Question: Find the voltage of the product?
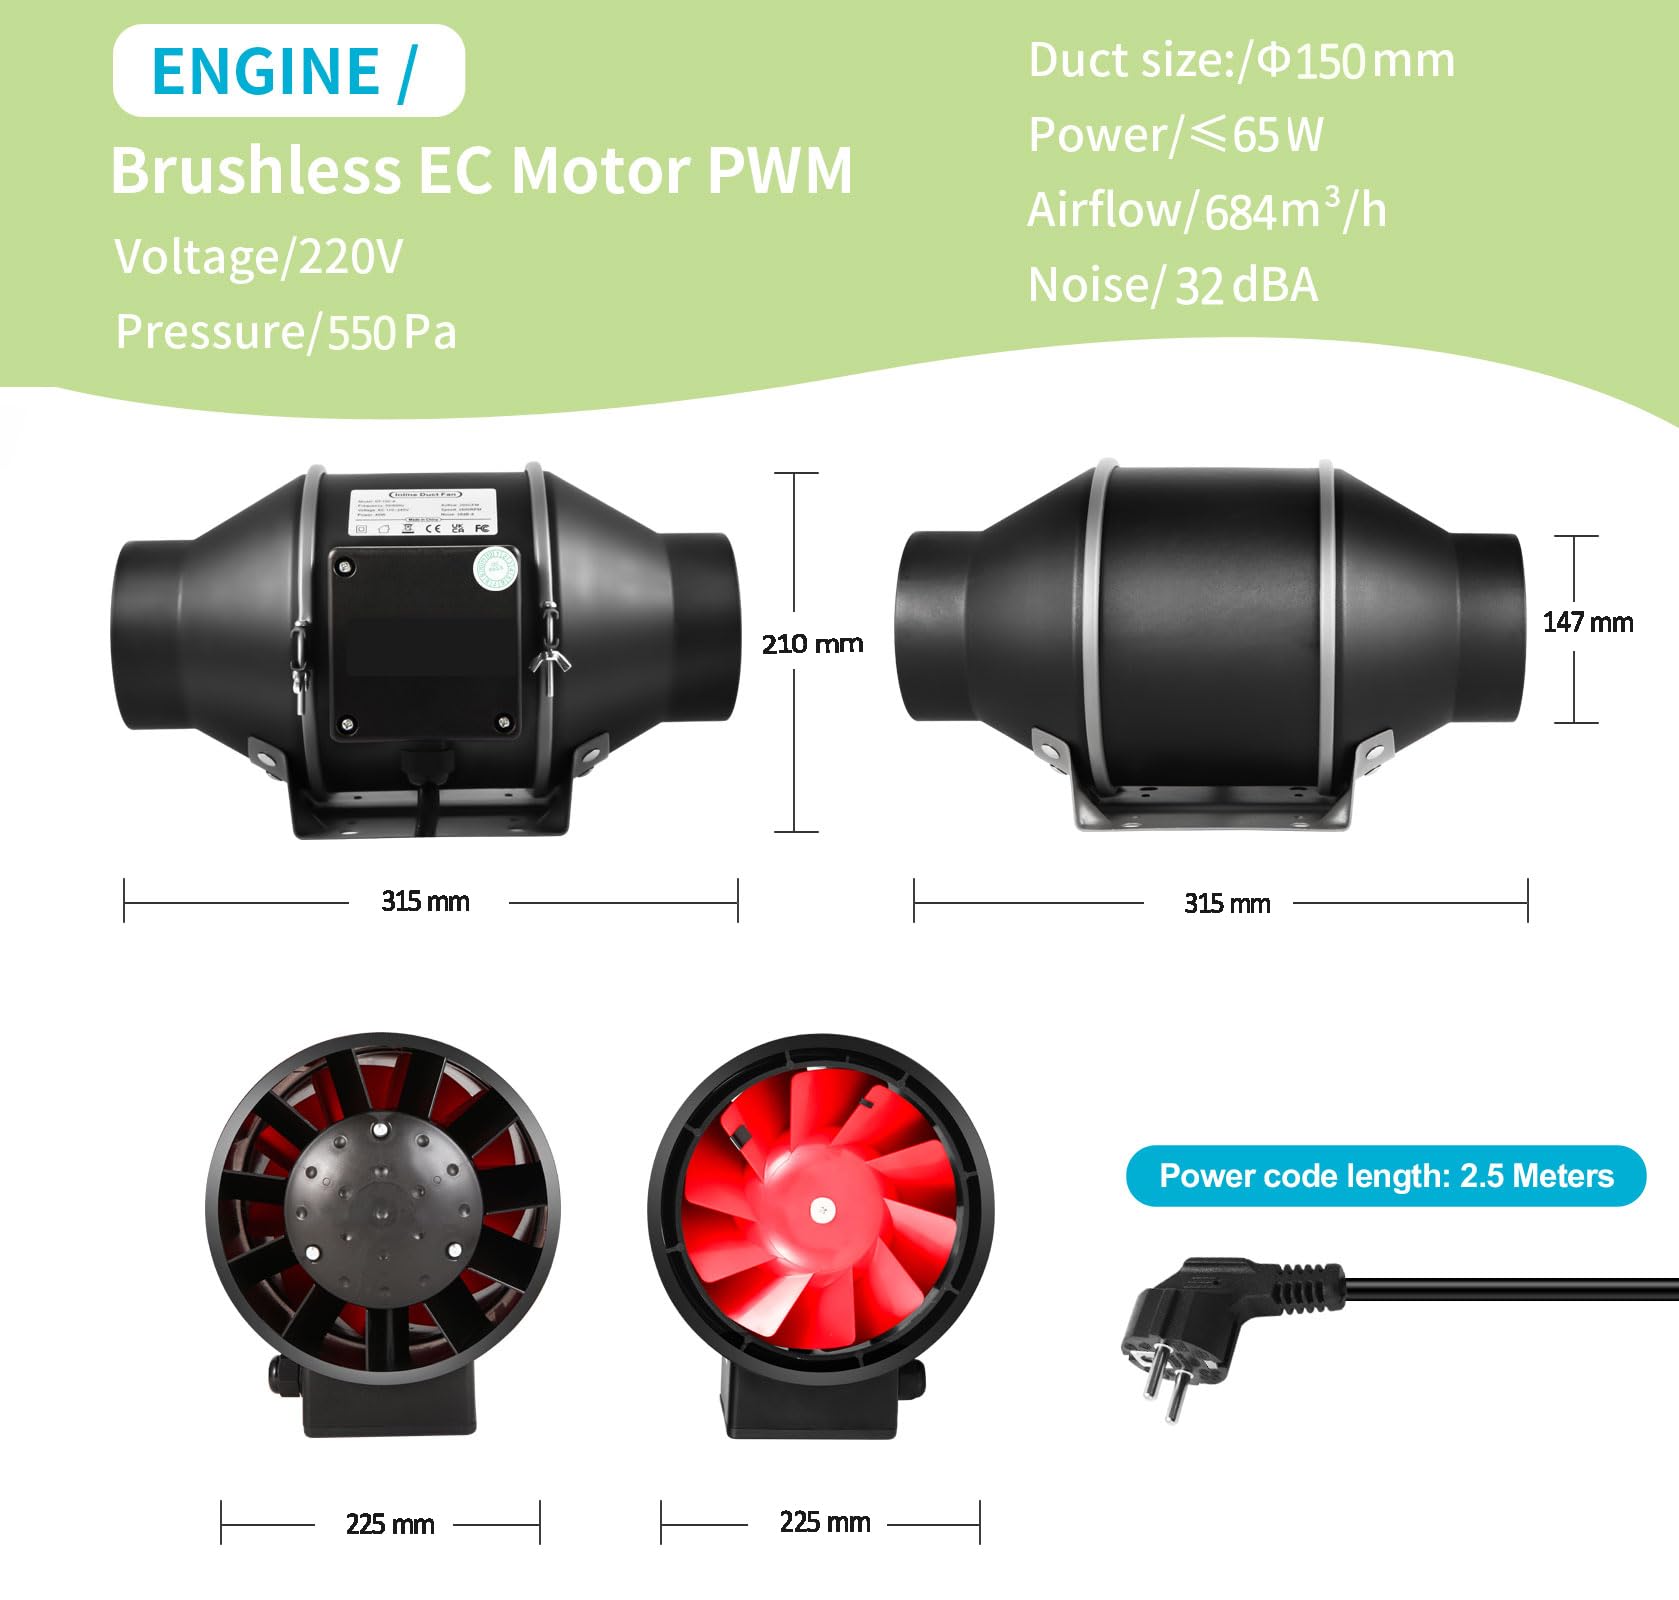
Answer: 220.0 volt